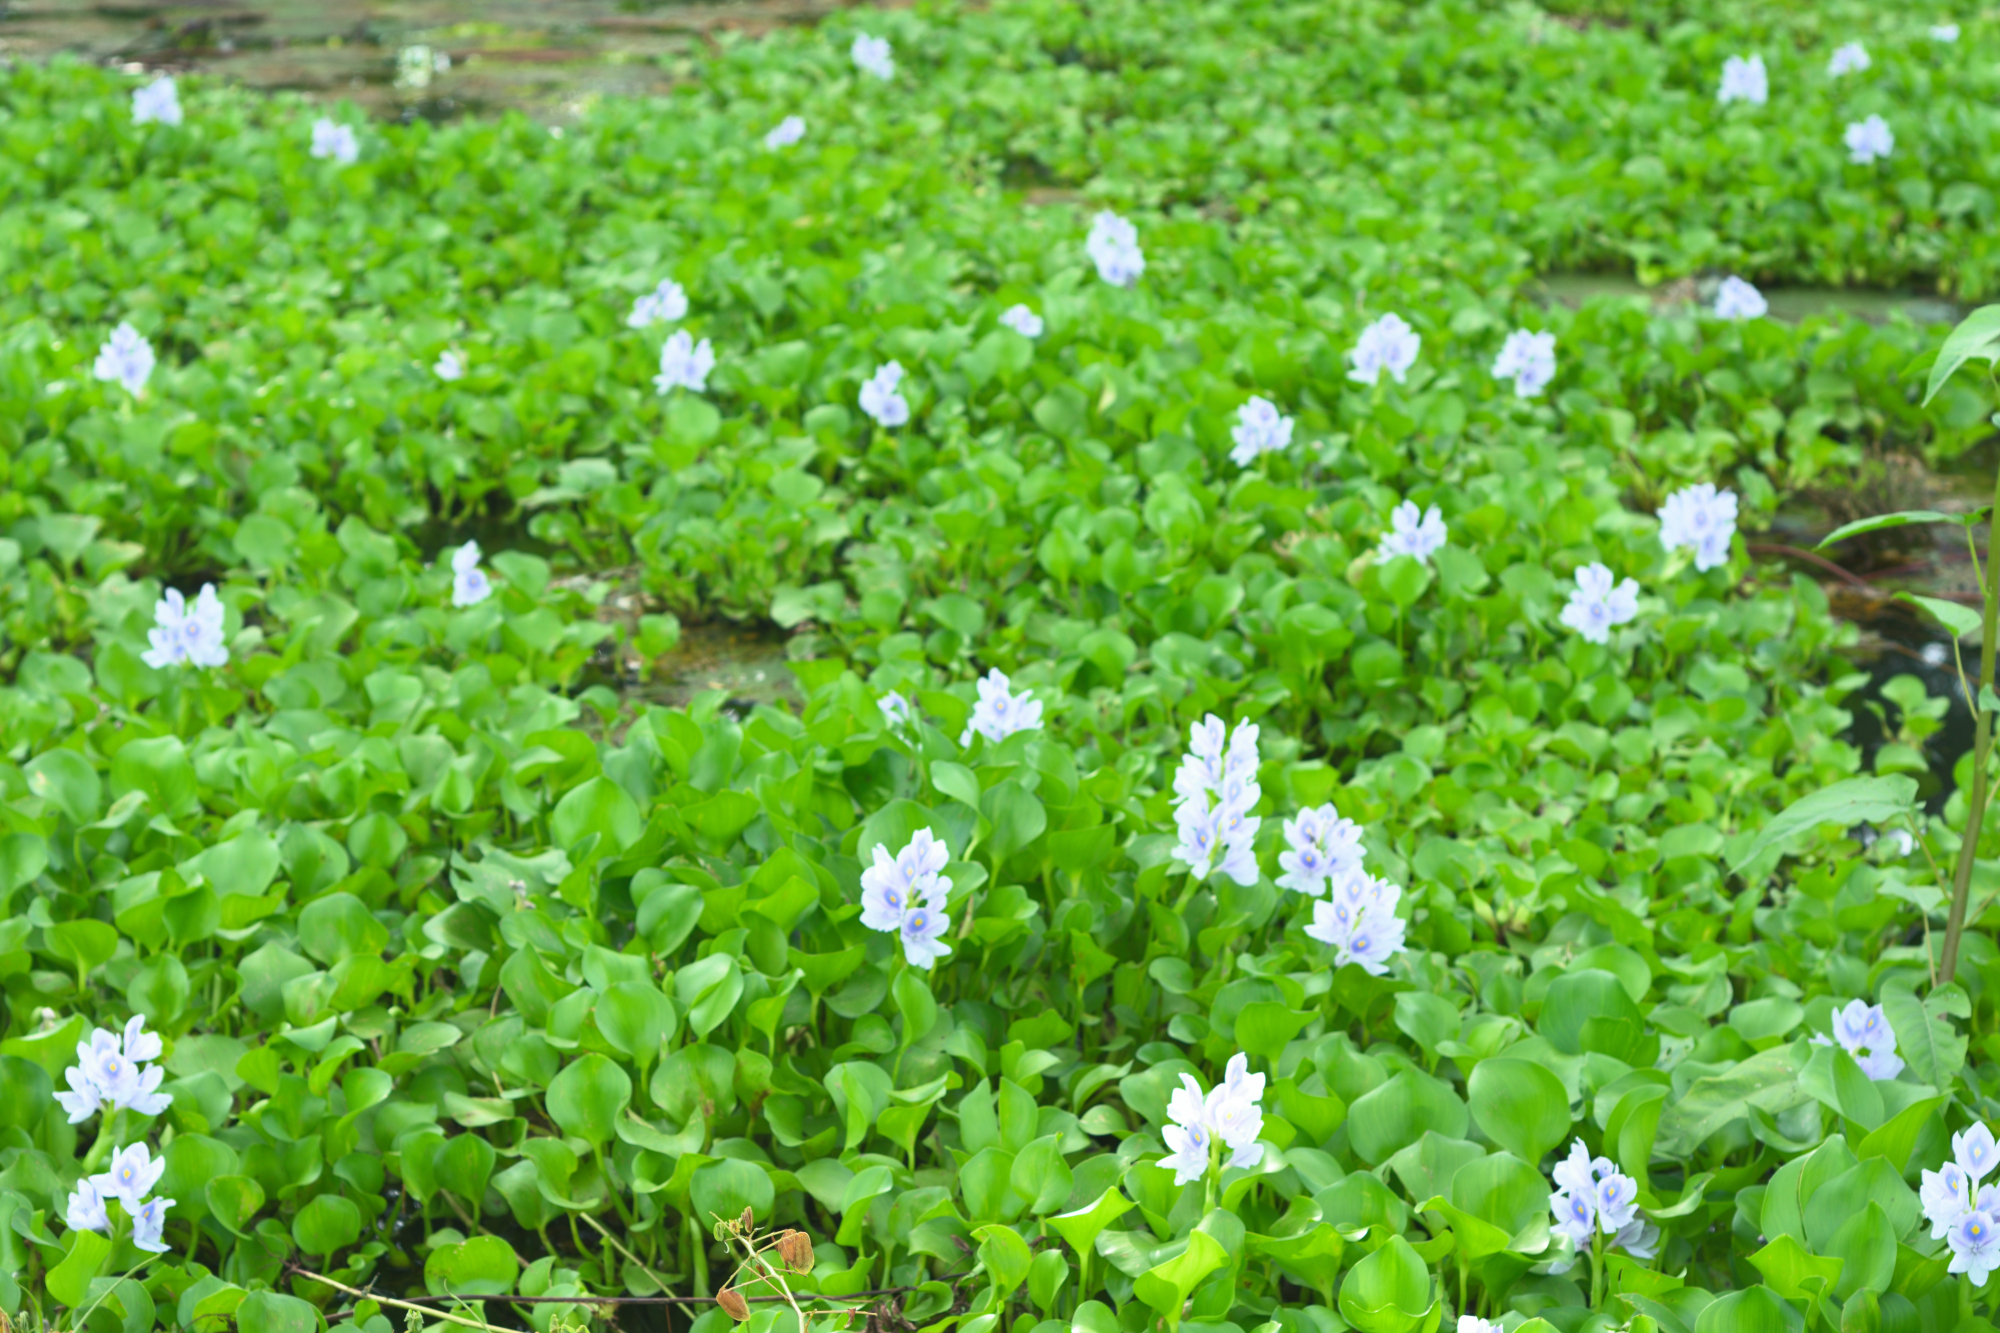
Water Hyacinth - Khurushkul Pond, Bangladesh
Water hyacinth (Eichhornia crassipes) coverage in a freshwater pond near Khurushkul, Cox's Bazar, Bangladesh. Photographed on 9 August 2026 during the monsoon season. Follow-up survey of the pond documented in the June 2026 water lily / water hyacinth dataset.
Location: Khurushkul, Cox's Bazar, Chattogram, Bangladesh
Keywords: water hyacinth, Eichhornia crassipes, invasive aquatic plant, pond, freshwater wetland, monsoon, Bangladesh, Khurushkul, Cox's Bazar, botanical photography, aquatic vegetation, golamrob